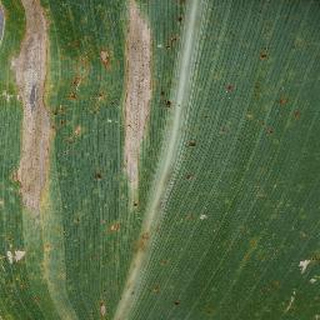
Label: corn_northern_leaf_blight